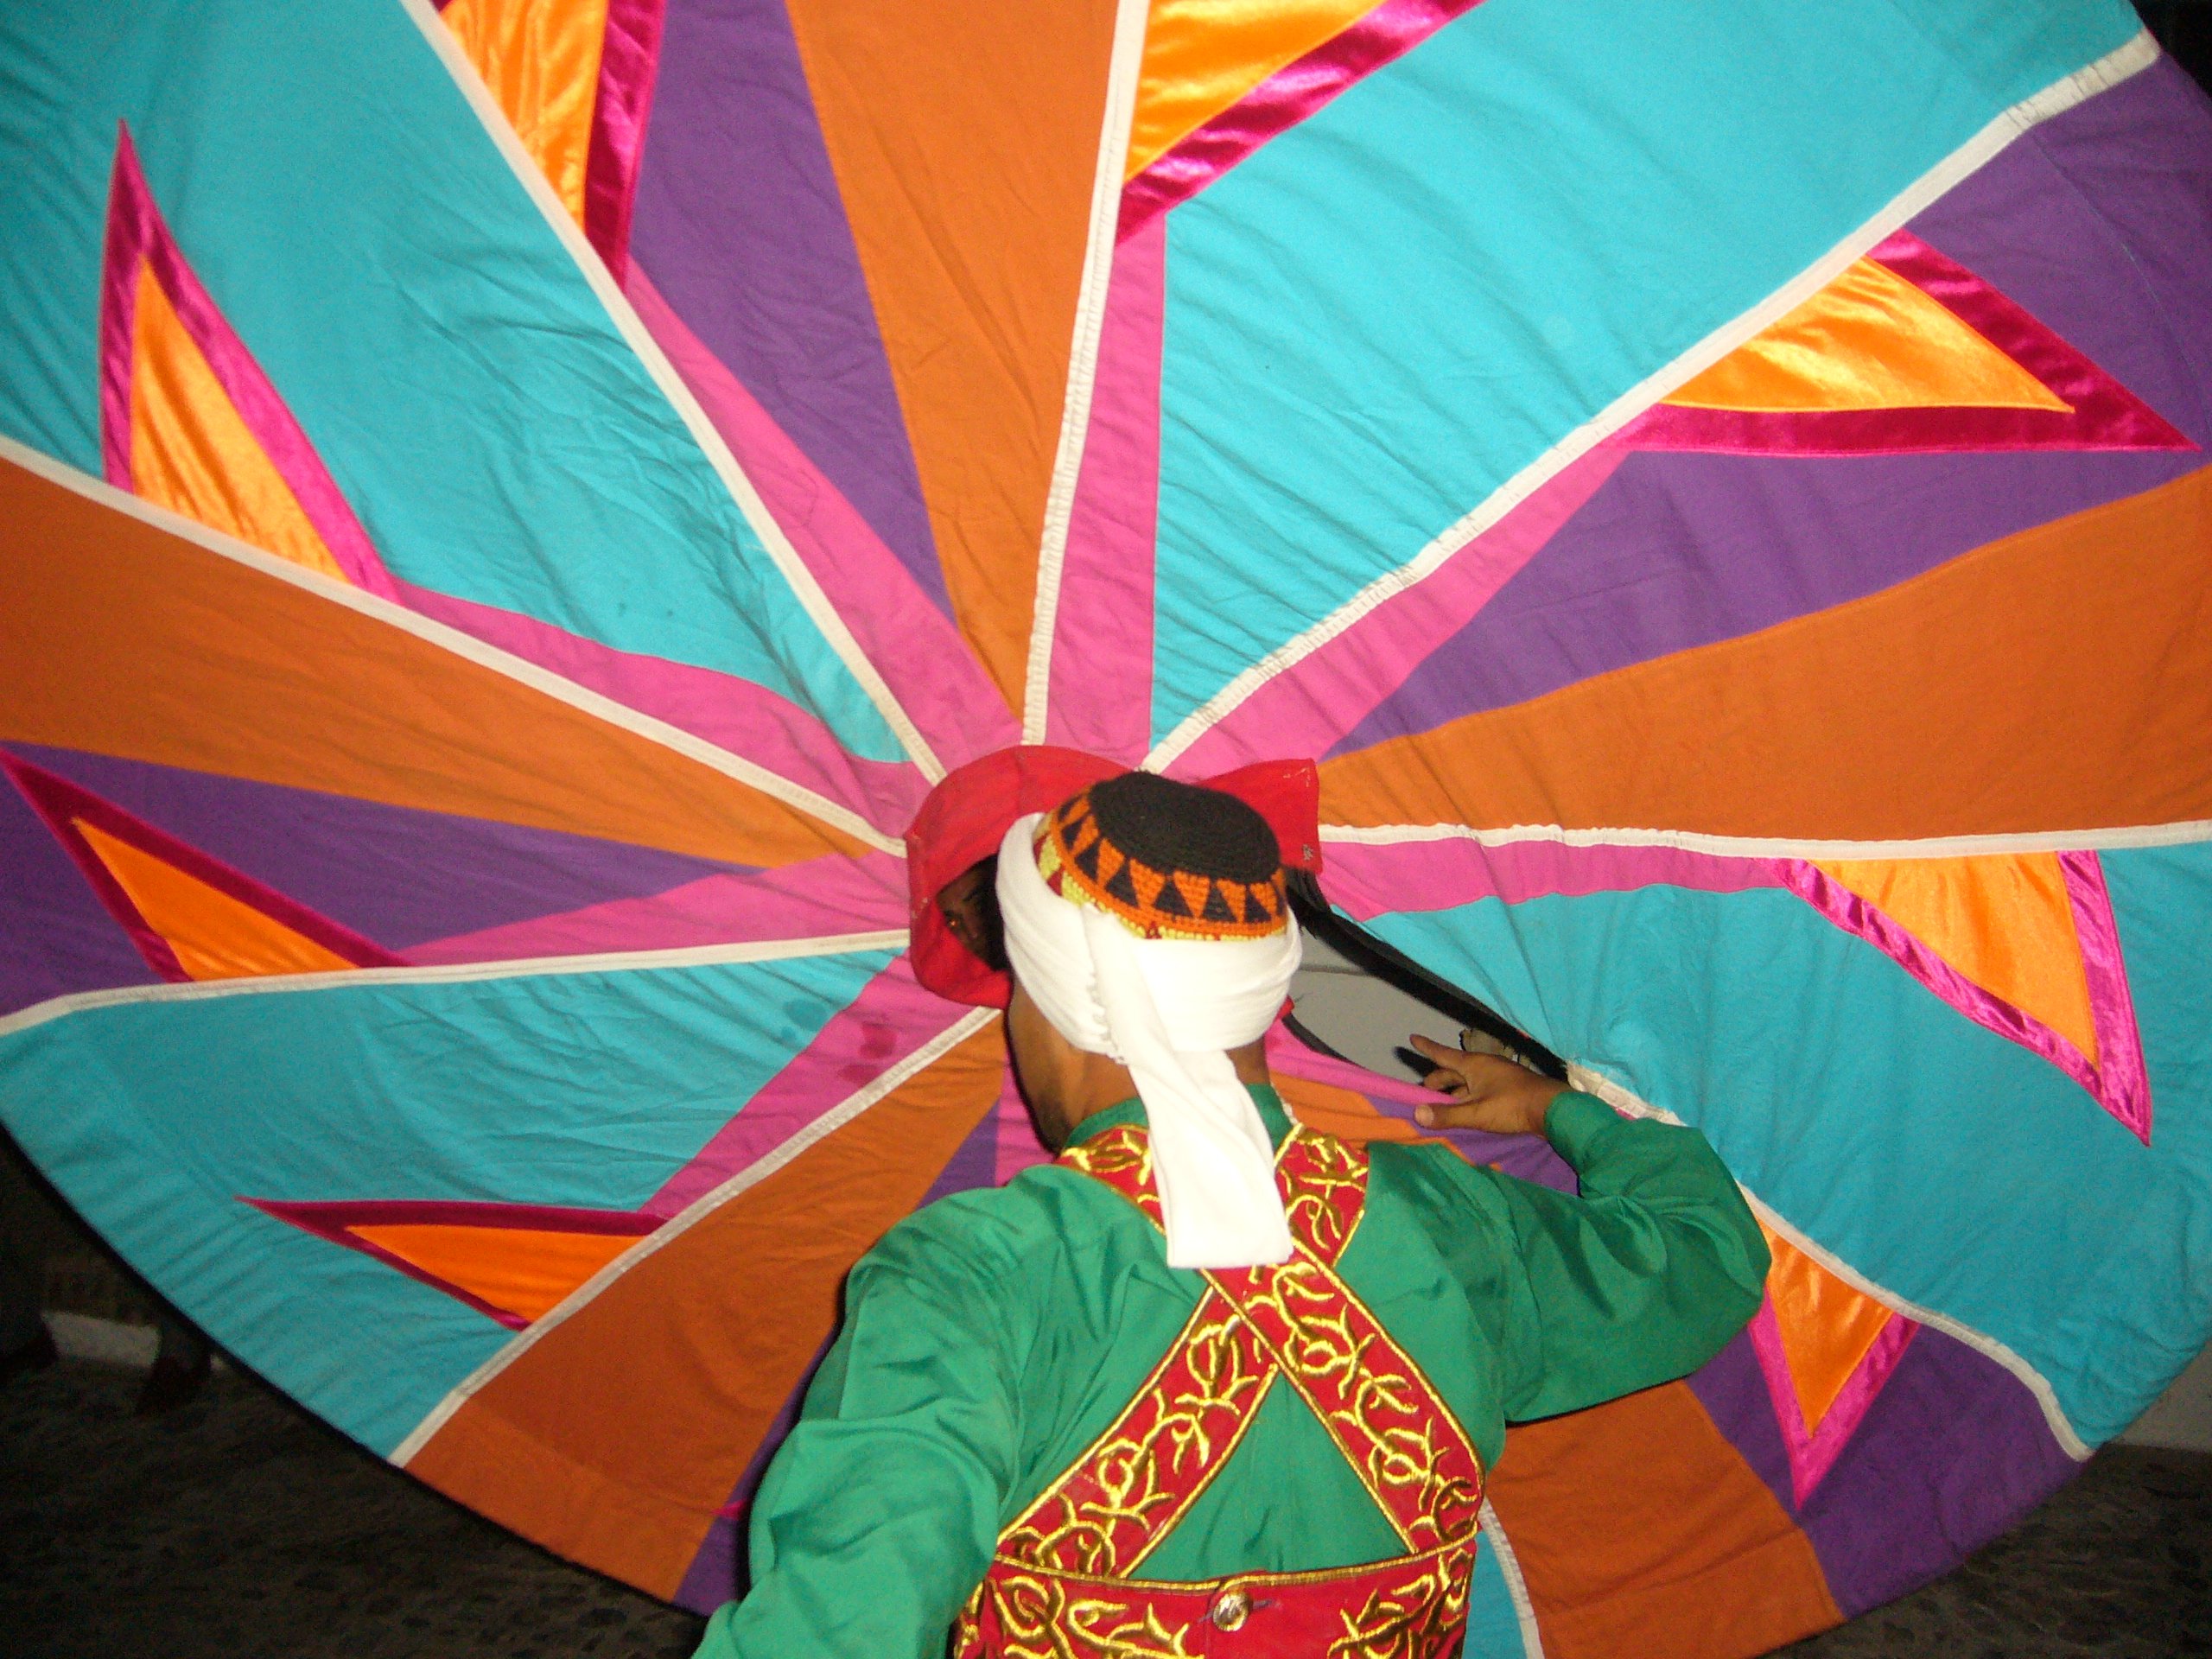
dance, color, flag, dervish, rotate towels